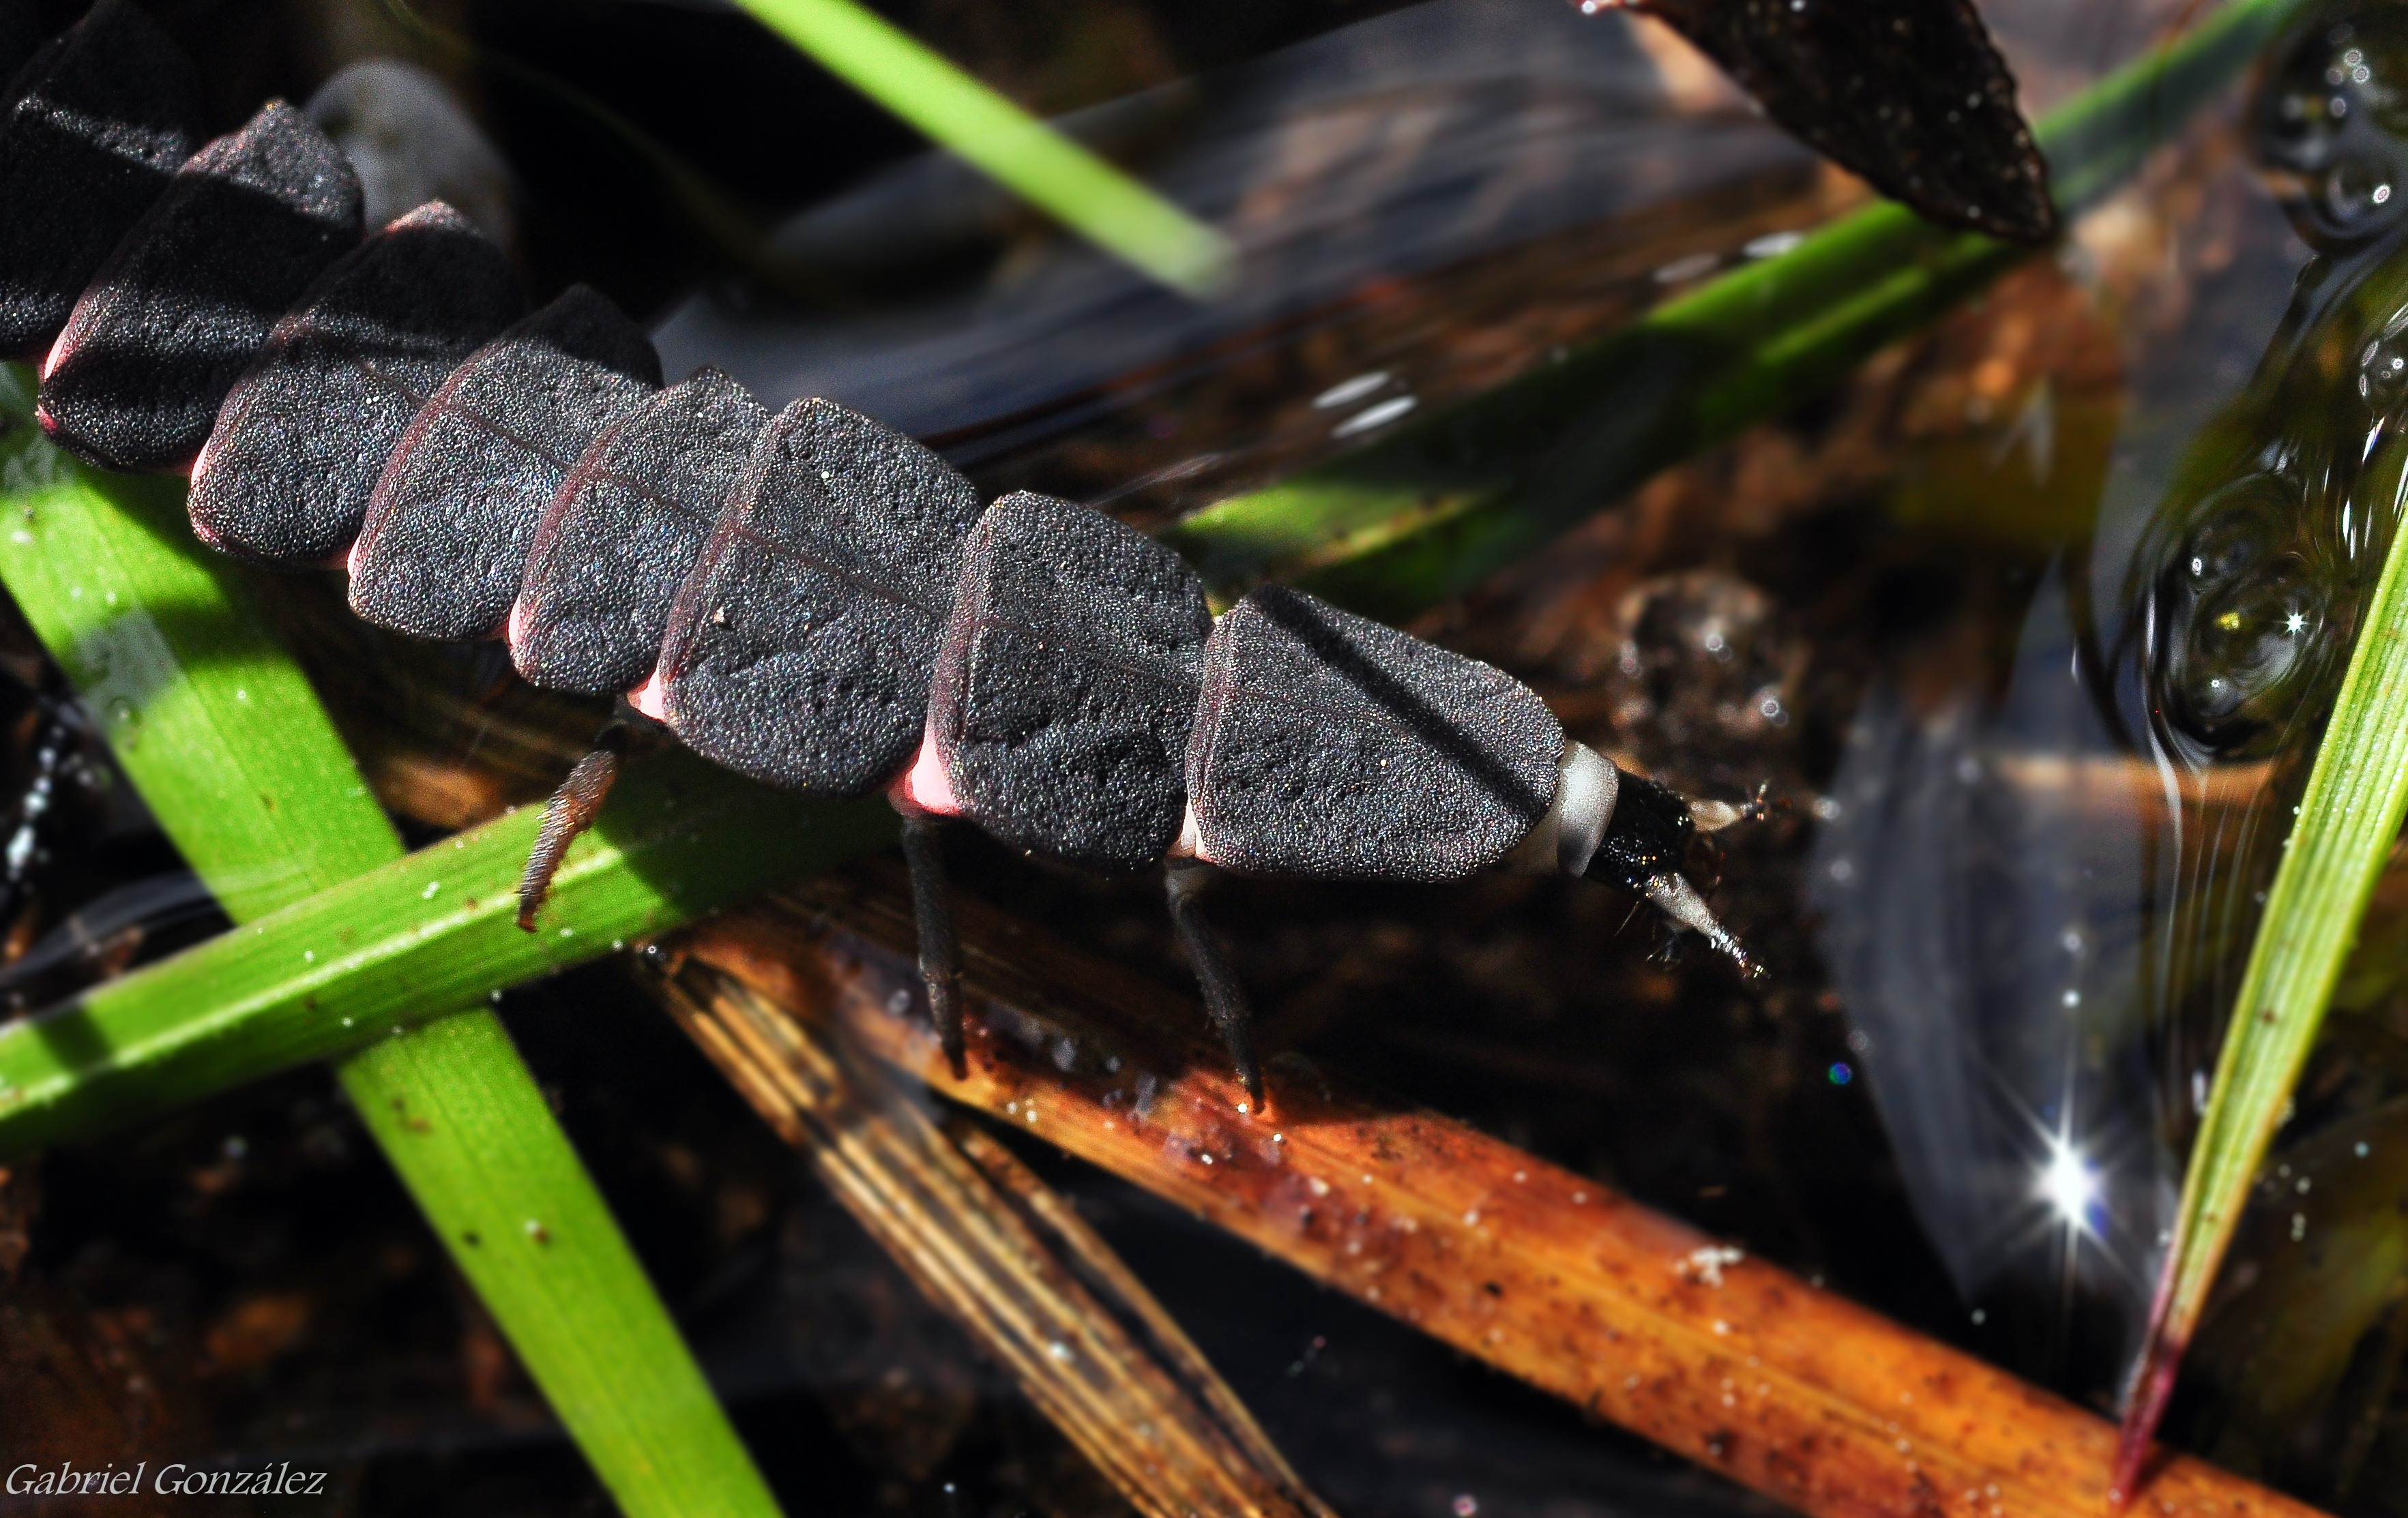
nature, leaf, insect, macro, reptile, amphibian, fauna, invertebrate, close up, animals, newt, naturaleza, nikond90, ggl1, gaby1, xovesphoto, animales, gphoto, sigma105mm, macro photography, salamandridae